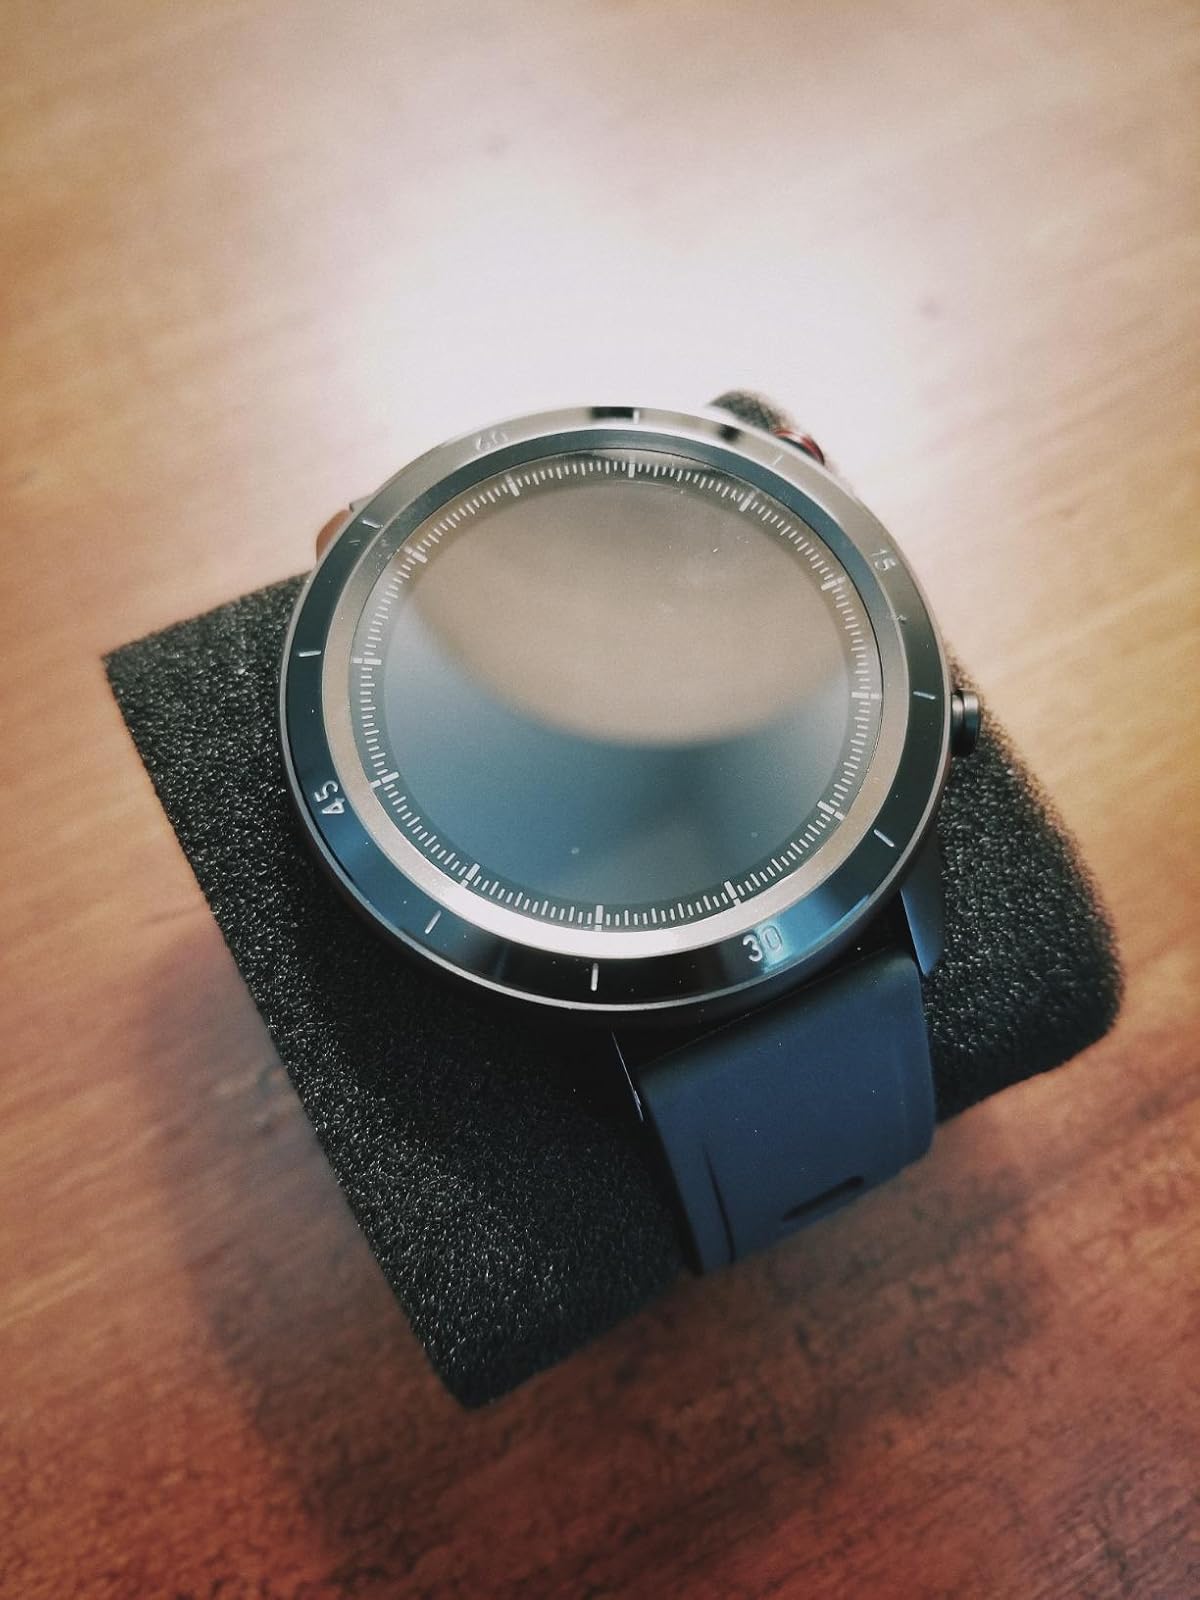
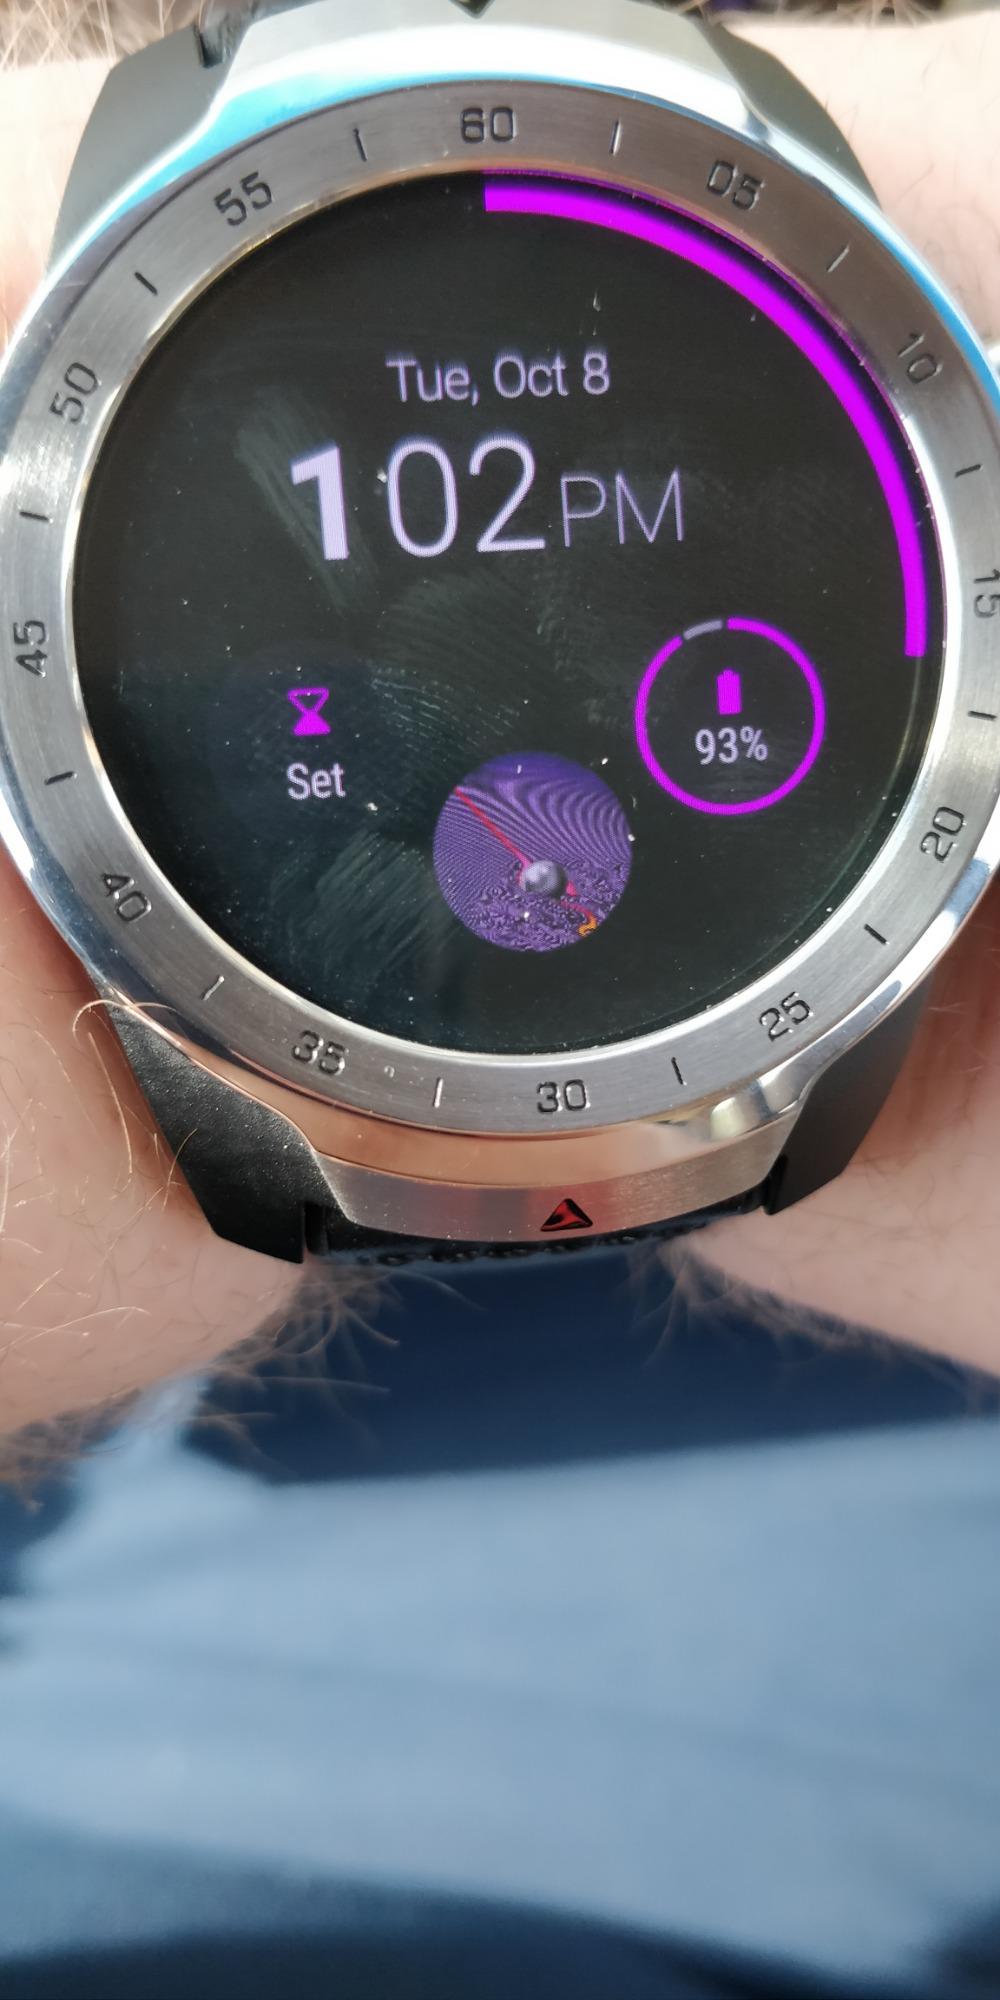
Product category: smartwatch
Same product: no